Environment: real
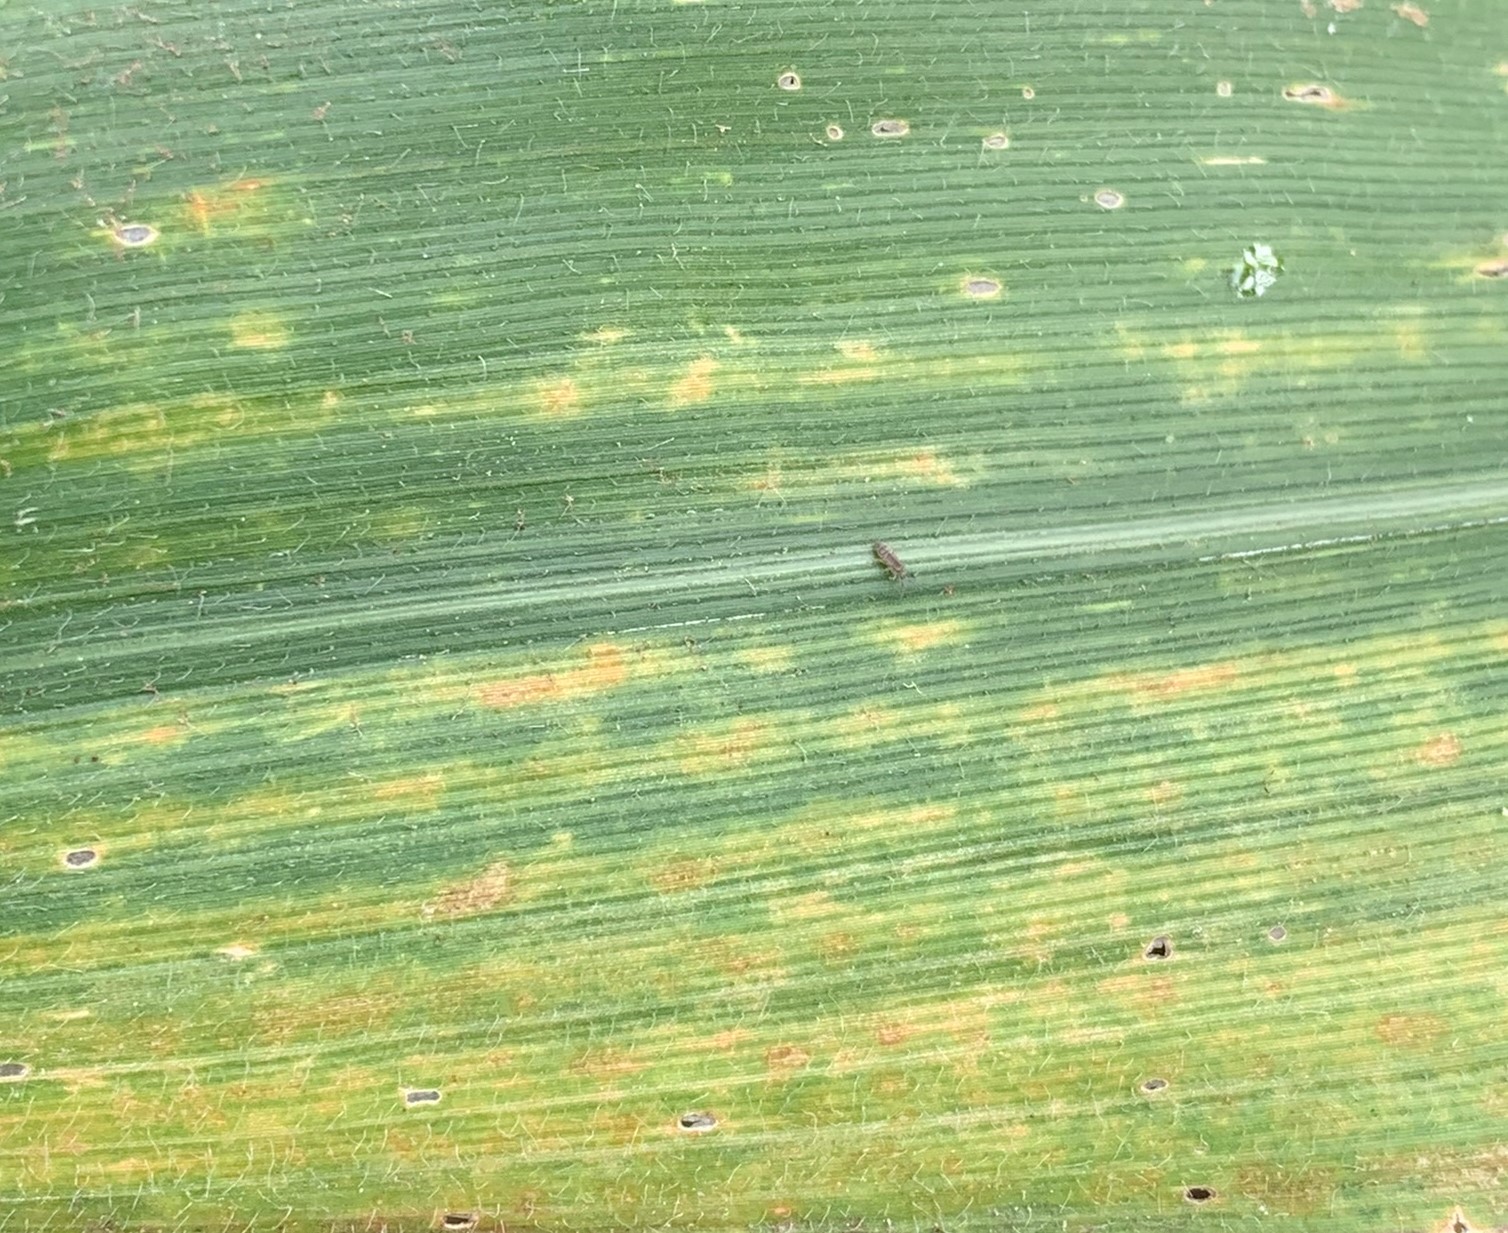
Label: lethal_necrosis